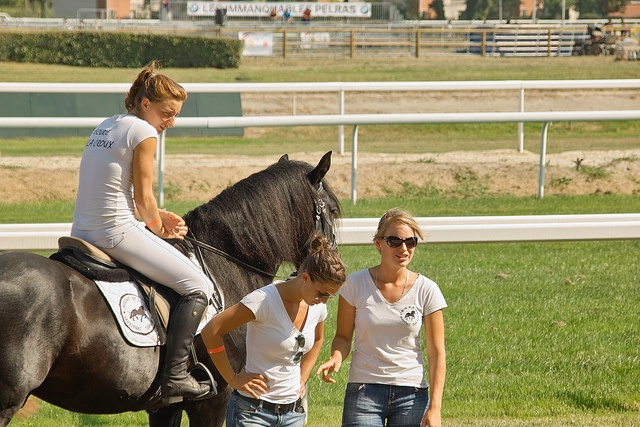
A young lady seated on a horse accompanied by two companions at the race track.
A girl sitting on a horse while two more stand beside it.
A woman is riding a horse in a field.
A girl on a horse has two other girls with her.
A woman riding a horse next to two other woman